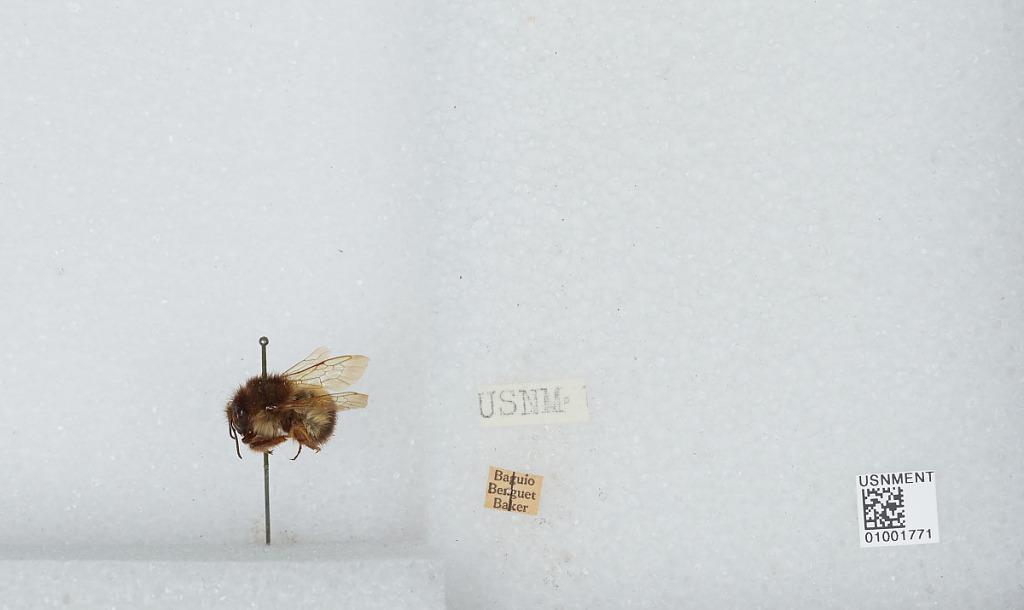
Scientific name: Bombus (Pyrobombus) flavescens Smith
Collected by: Baker
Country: Philippines
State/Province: Benguet
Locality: Baguio
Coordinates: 16.42, 120.6